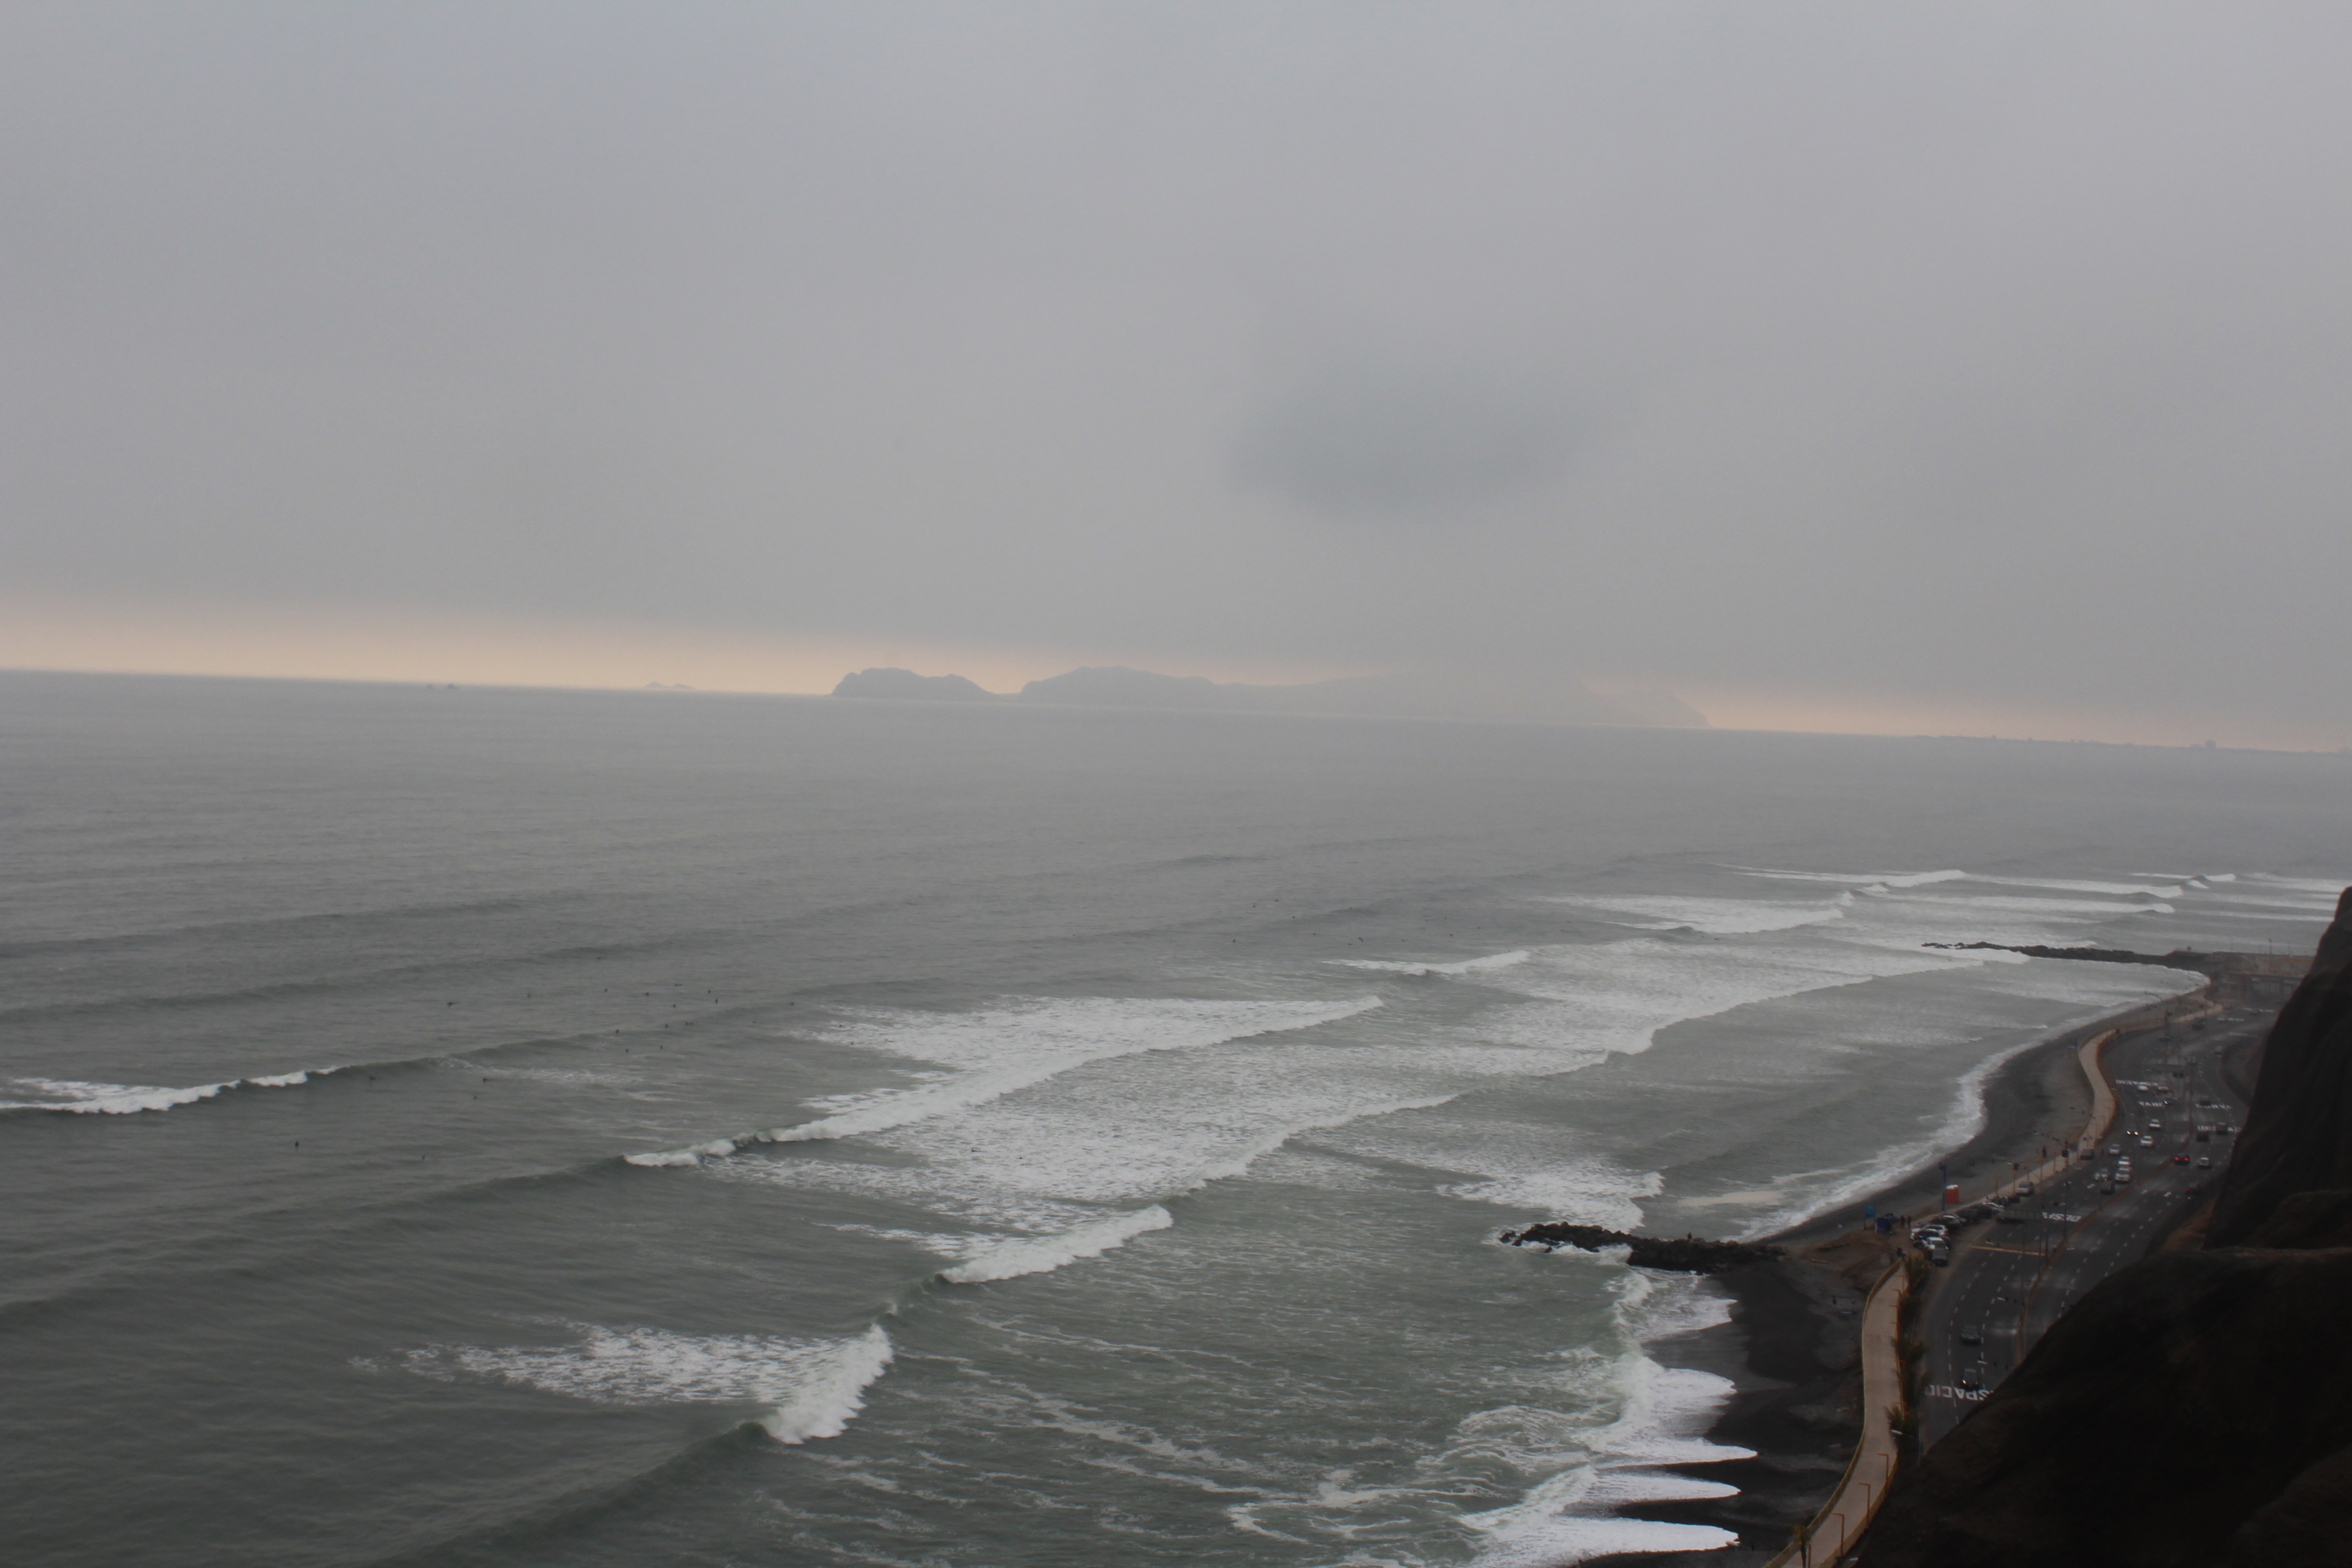
beach, sea, coast, ocean, horizon, morning, shore, wave, dawn, cliff, dusk, vehicle, tower, weather, bay, terrain, body of water, breakwater, cape, atmospheric phenomenon, wind wave